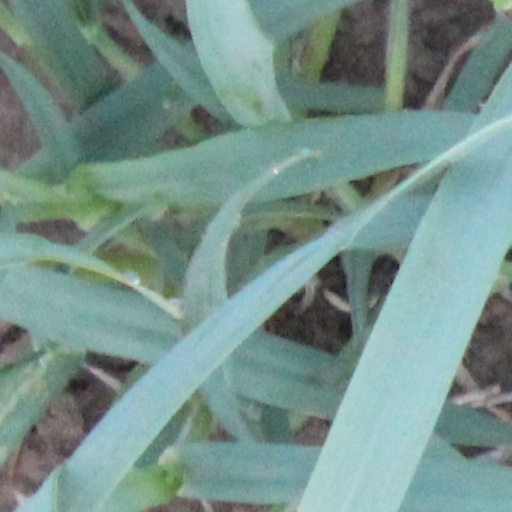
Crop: wheat